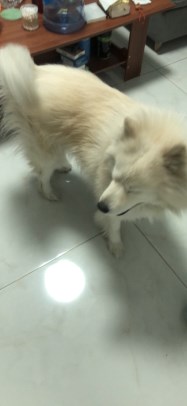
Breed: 2192-n000088-Samoyed